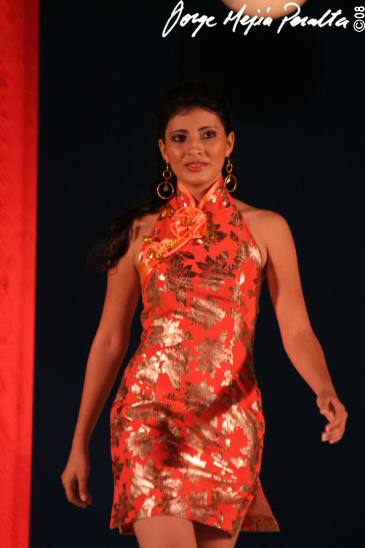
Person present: Yes